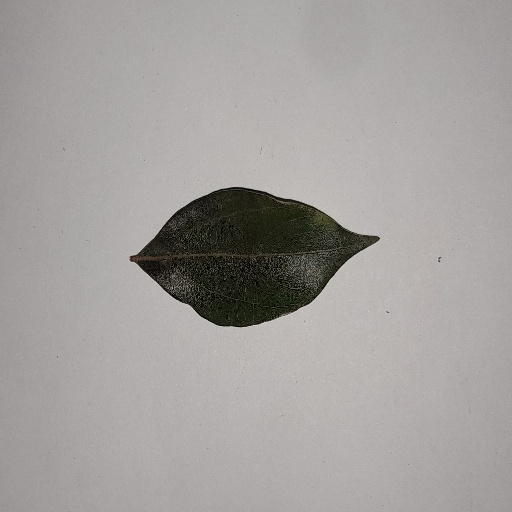
Species: Camphor
Leaf condition: Healthy Leaf